Shanghai Exhibition Centre

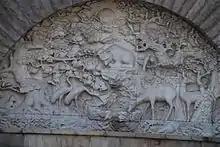
Exterior detail

An art program, completed by local artists under the direction of the Shanghai Art Association, was commissioned for the building. While interior decorations have been overhauled over the years, much of the original relief sculpture work is still visible in various parts of the complex. The central spire is topped by a prominent red star modeled on the Kremlin stars. Originally, a monumental sculpture stood at the base of the central tower, showing a Chinese worker and a Russian worker standing together, each holding up a hammer. This was removed following the Sino-Soviet split, the space now taken up by a bronze statue of a worker holding up a tangle of flowing ribbons.